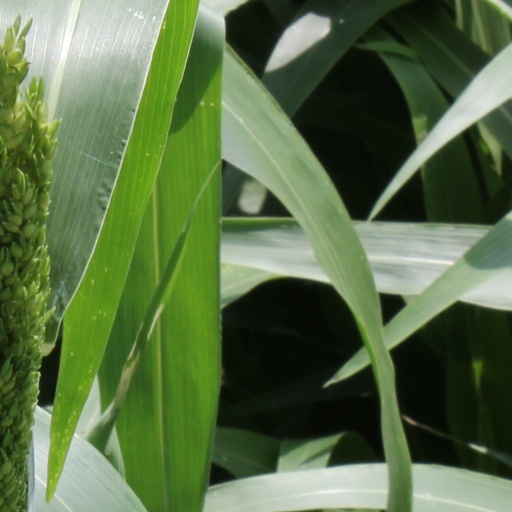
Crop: sorghum